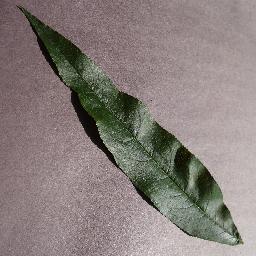
Label: Peach___healthy